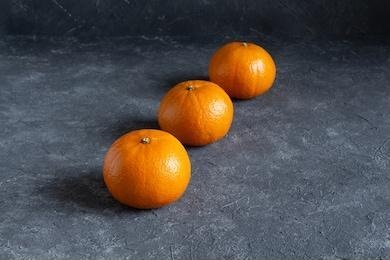
Label: mandarine